Post-classical history

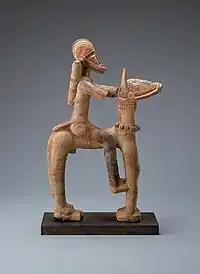
Djenne Terracotta Equestrian (13th–15th century), within the Mali Empire

The term "post-classical science" is often used in academic circles and in college courses to combine the study of medieval European science and medieval Islamic science due to their interactions with one another. However scientific knowledge also spread westward by trade and war from Eastern Eurasia, particularly from China by Arabs. The Islamic world also took medical knowledge from South Asia.